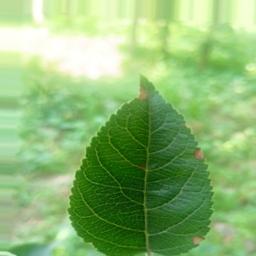
Label: Alternaria